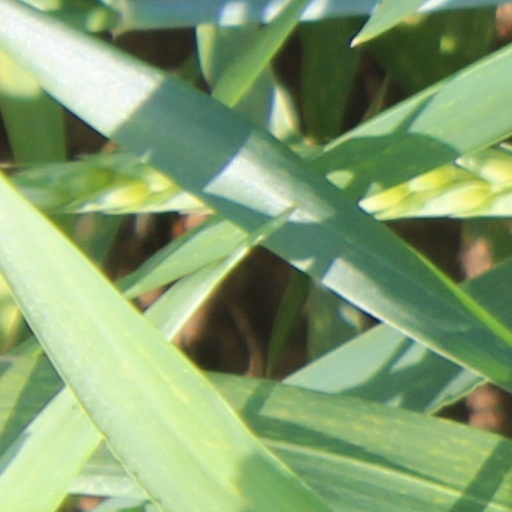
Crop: wheat